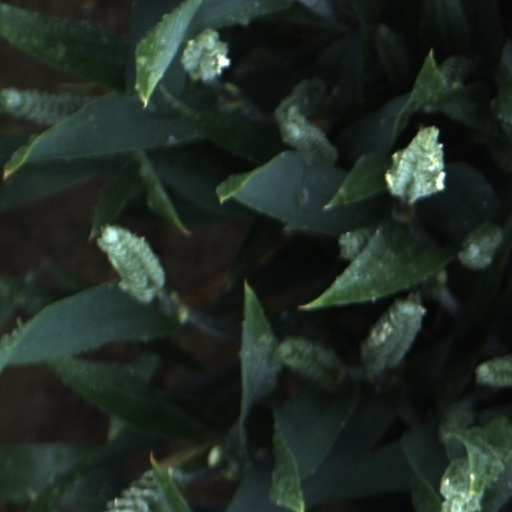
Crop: wheat